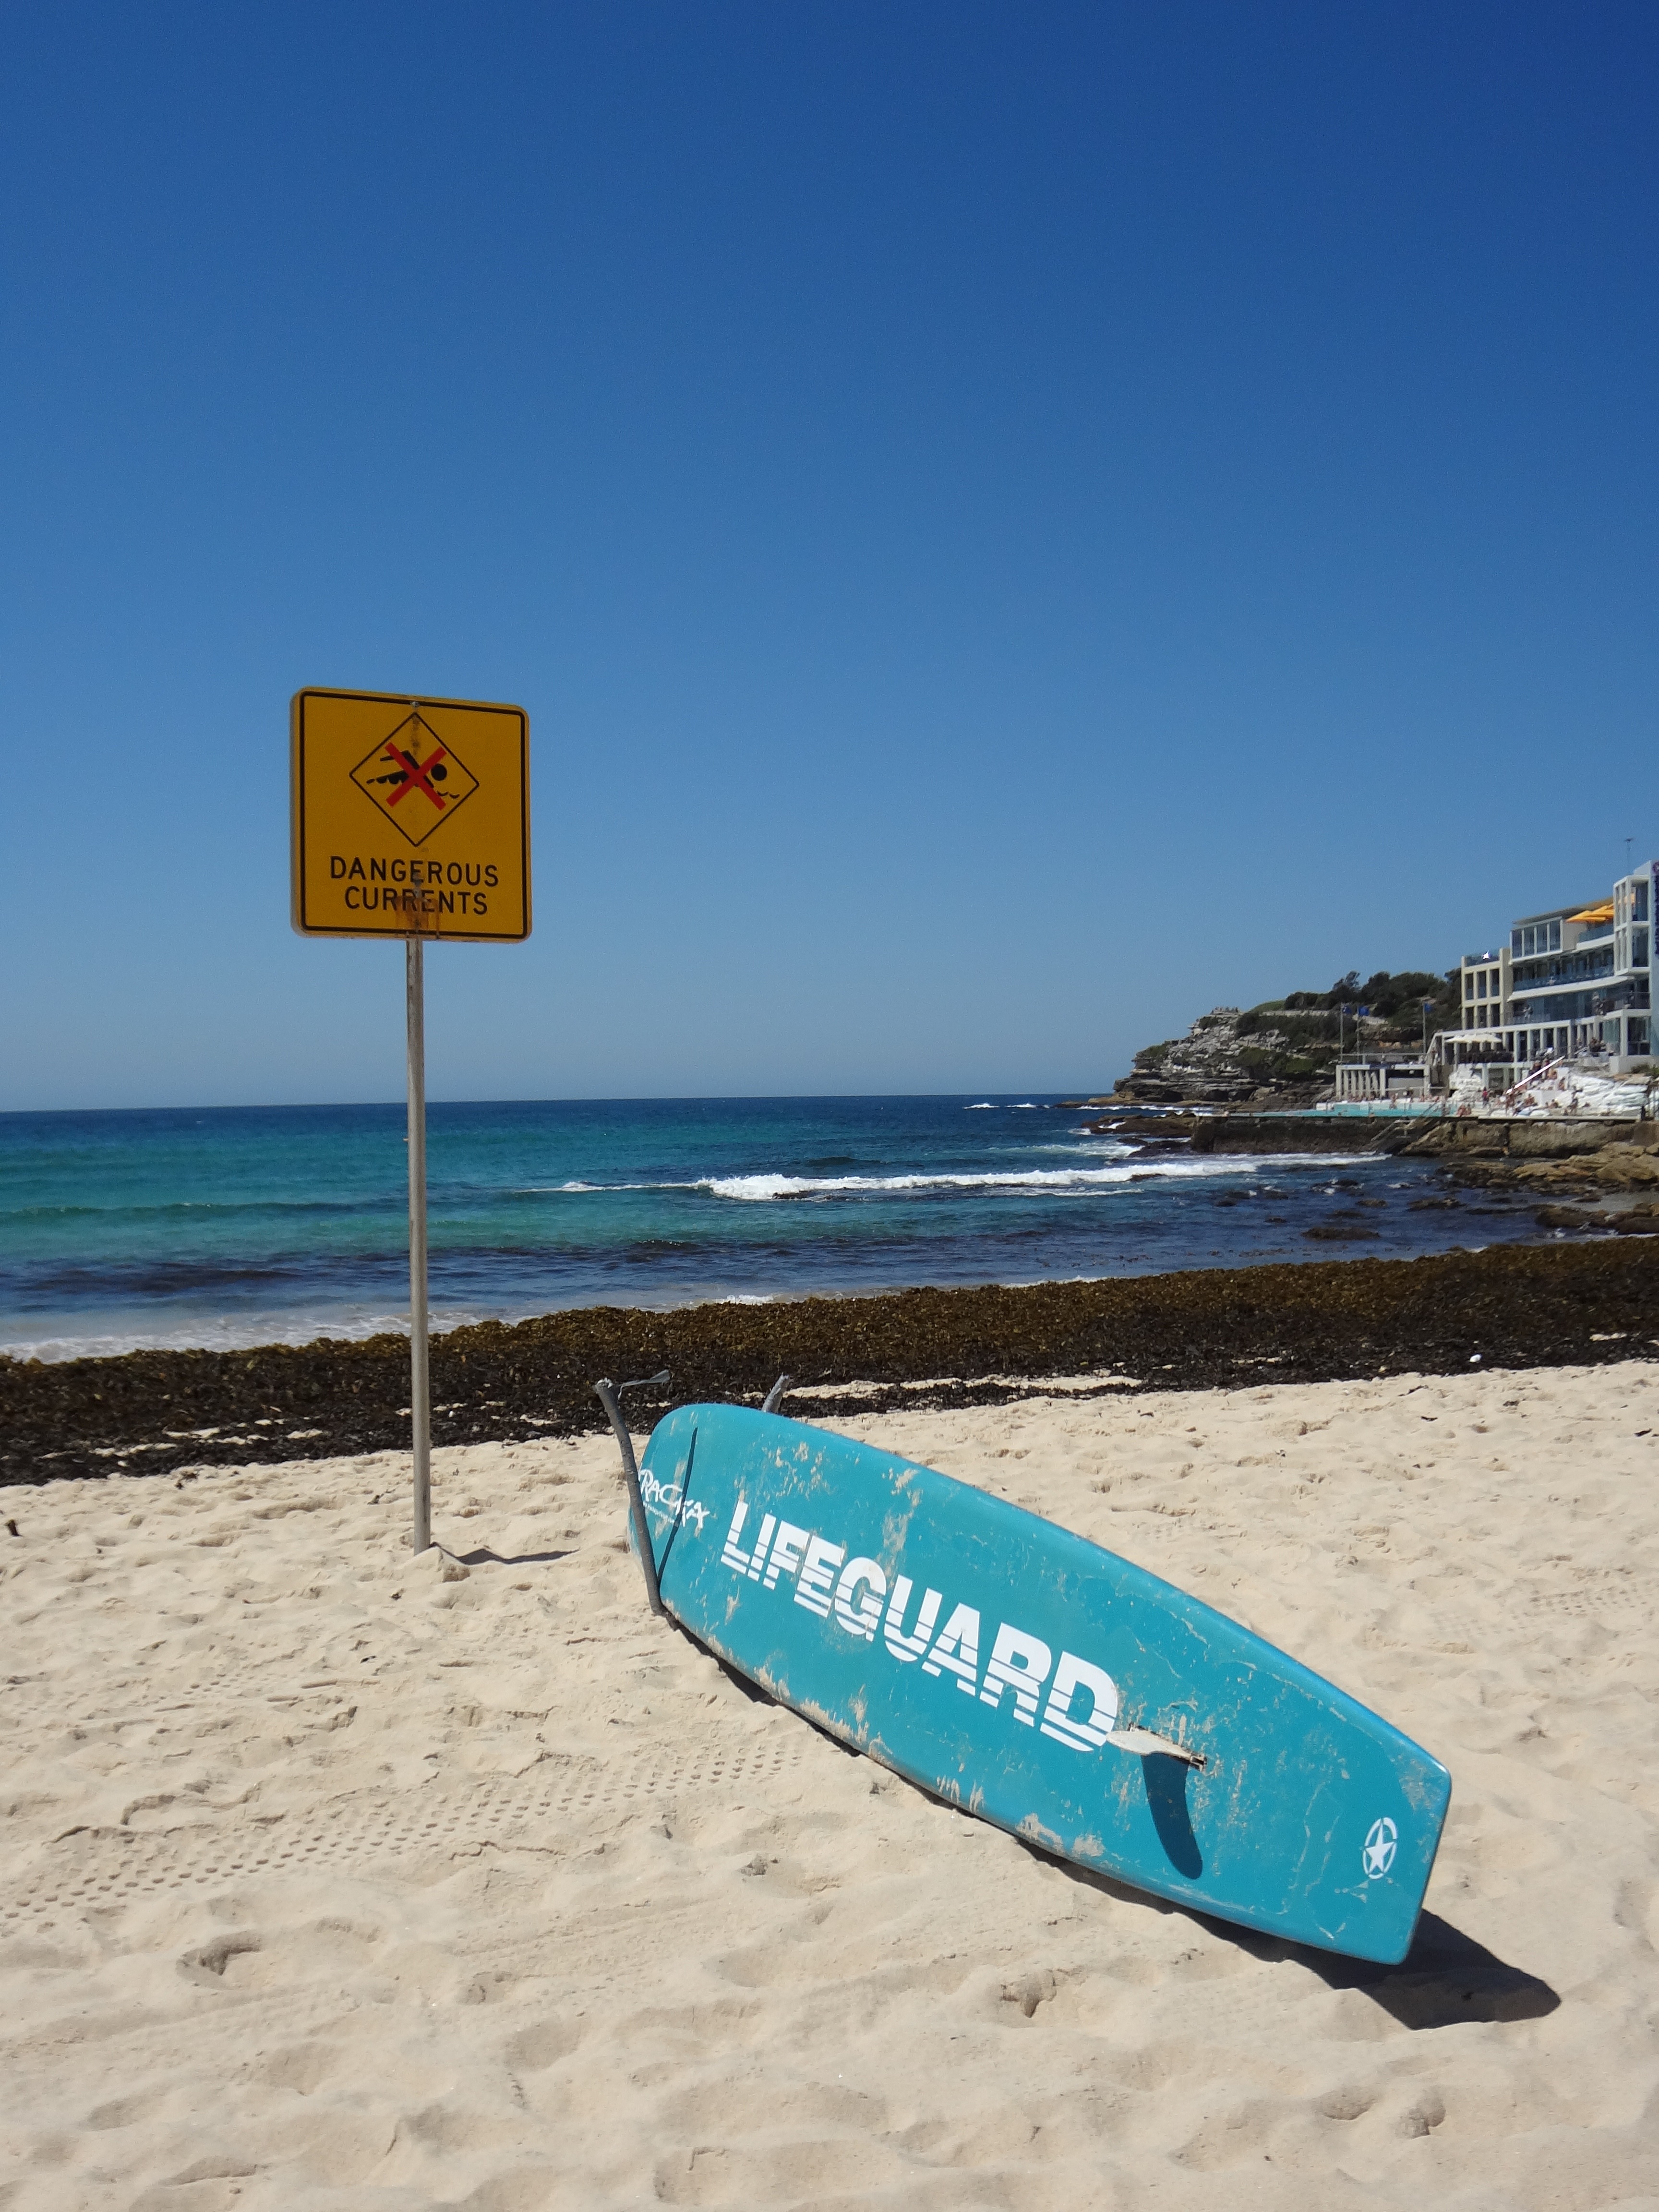
beach, sea, coast, sand, ocean, shore, wave, wind, walkway, lifeguard, summer, vacation, vehicle, sydney, bay, body of water, australia, cape, rescue, bondi beach